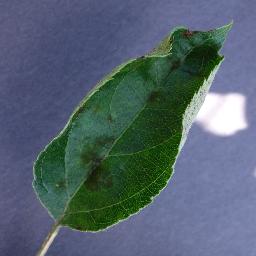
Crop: apple
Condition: scab